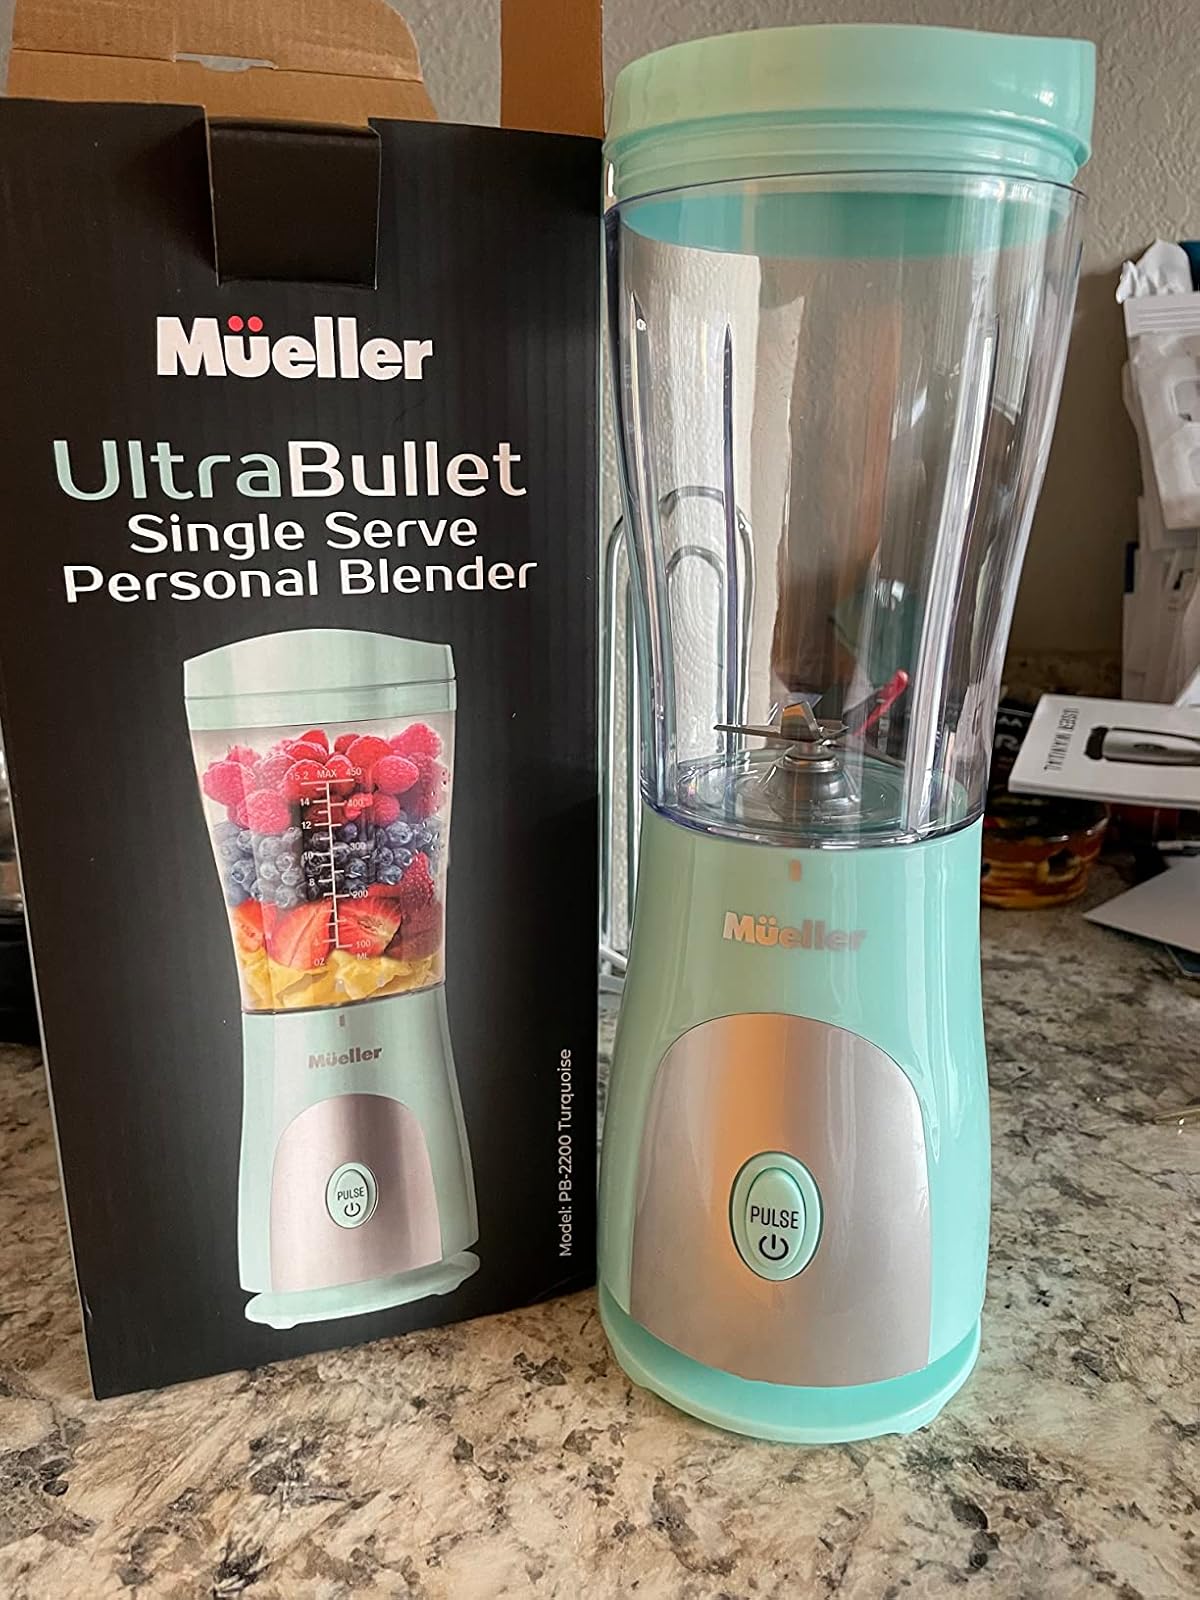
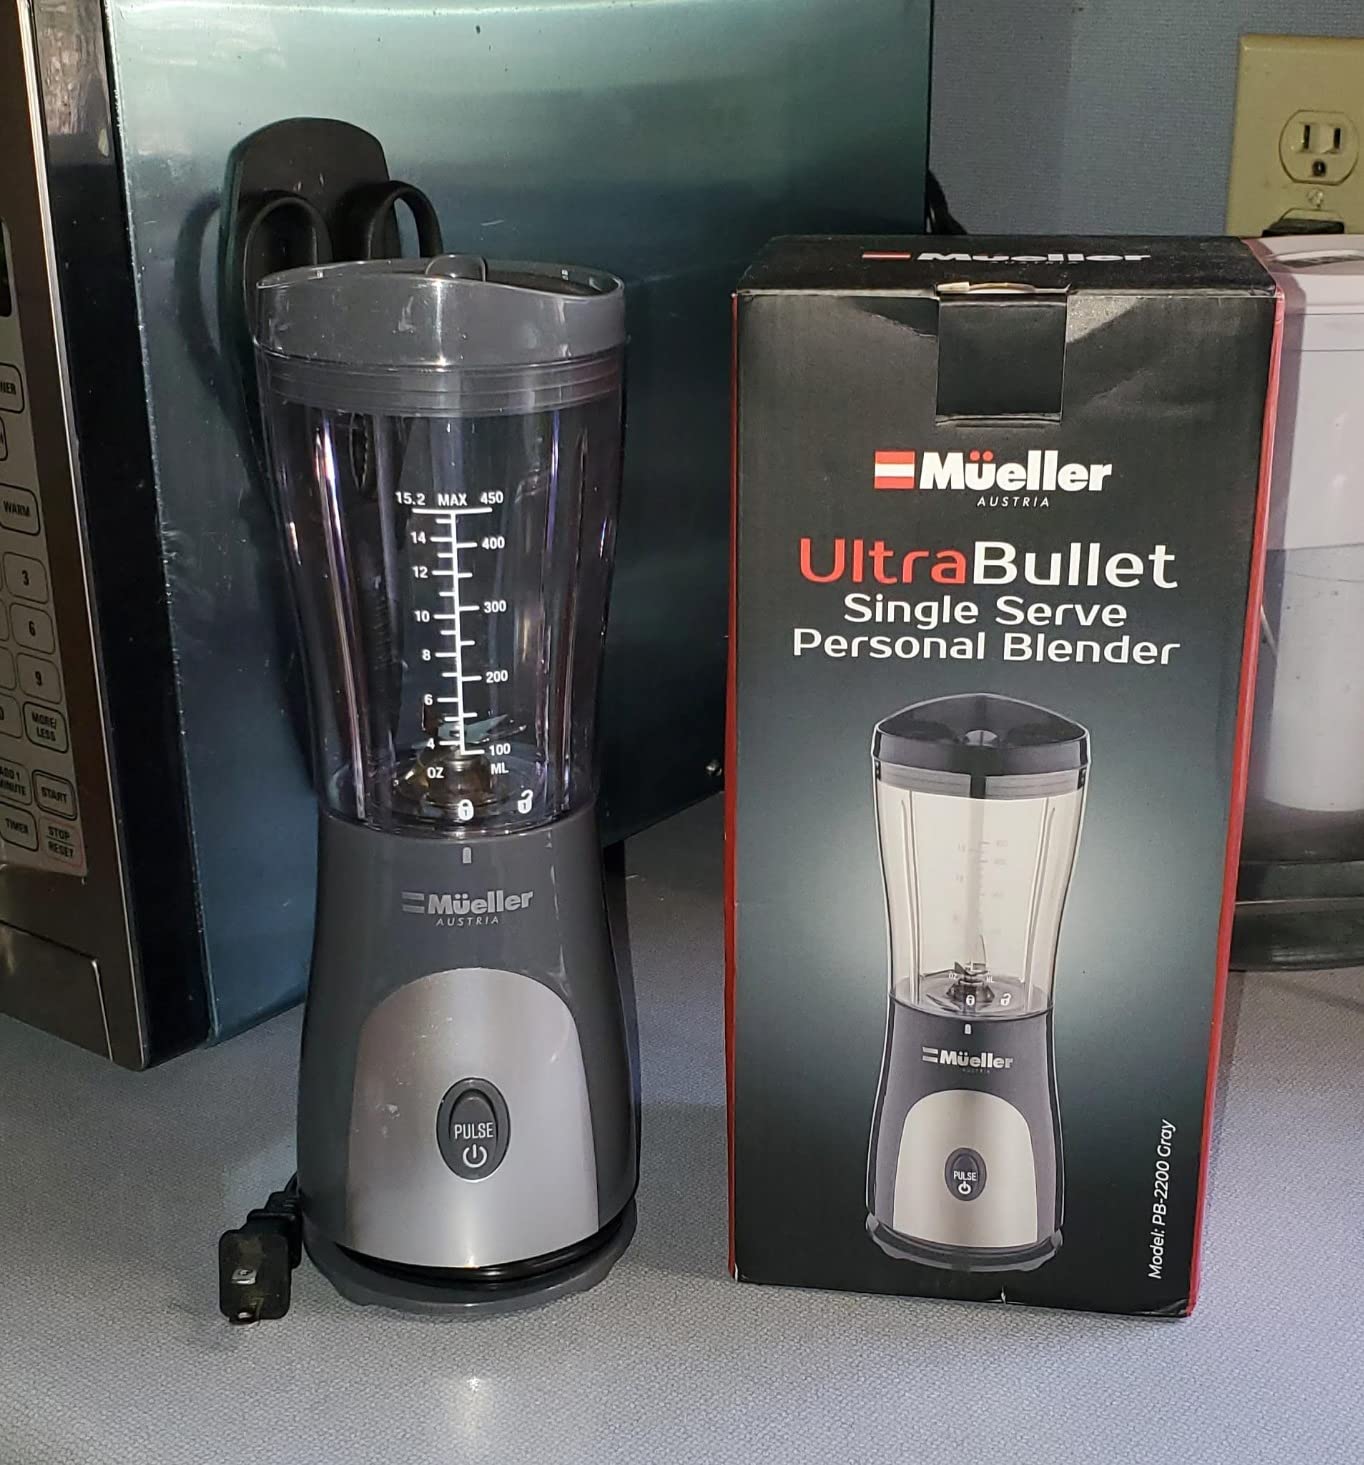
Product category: items_blender
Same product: no